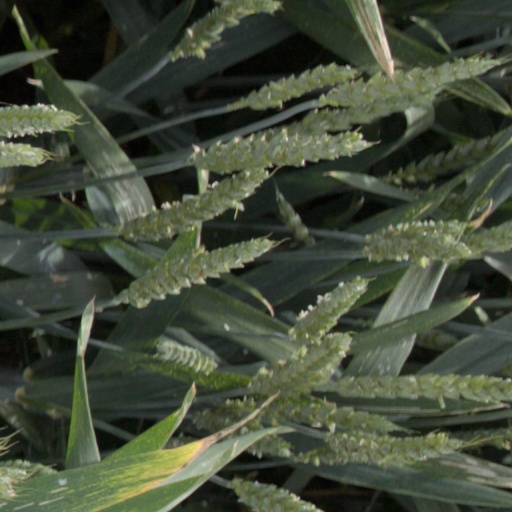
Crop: wheat